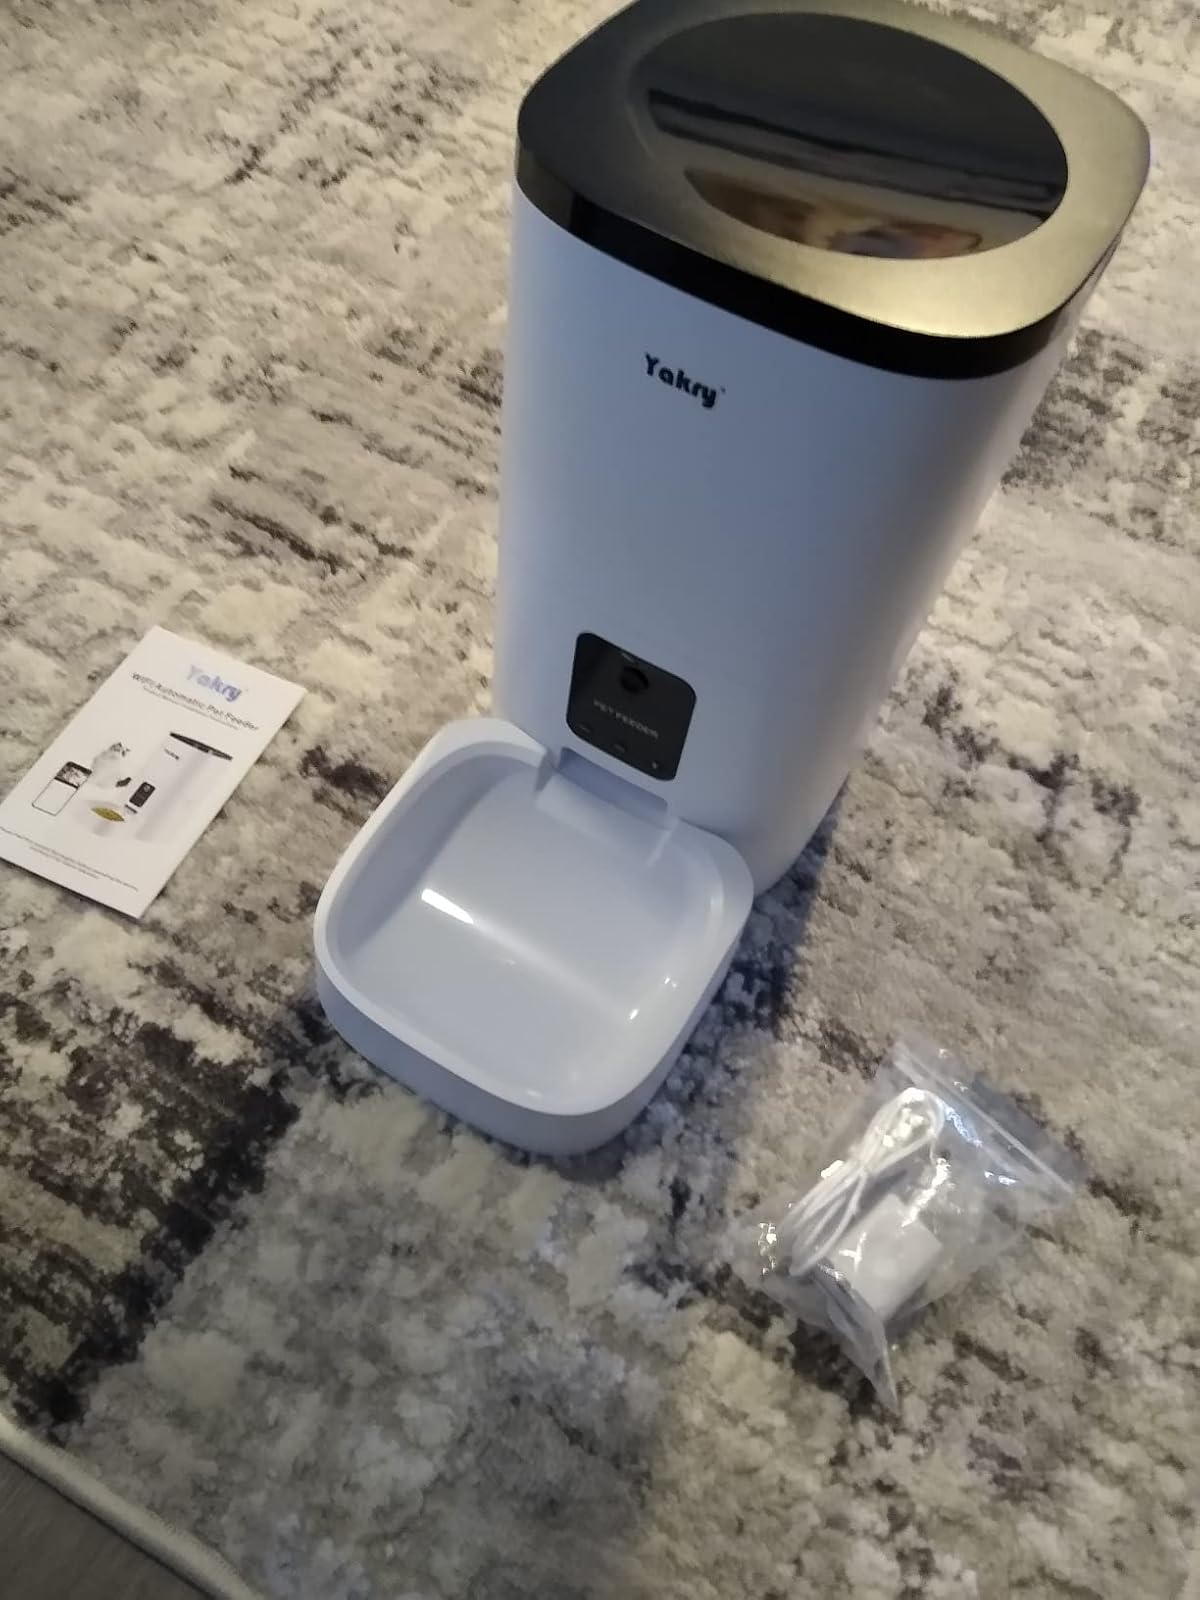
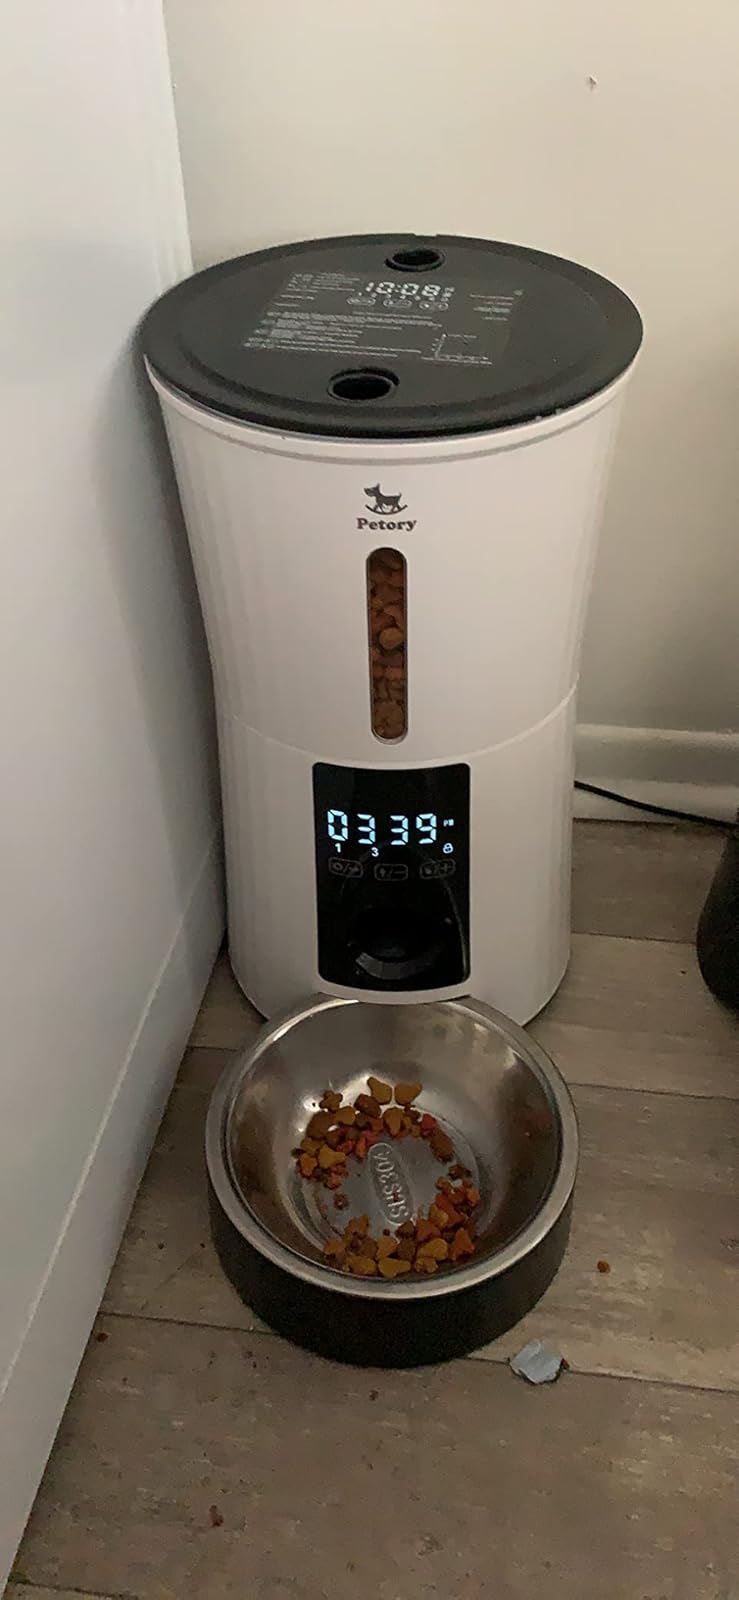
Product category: items_feeder
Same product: no